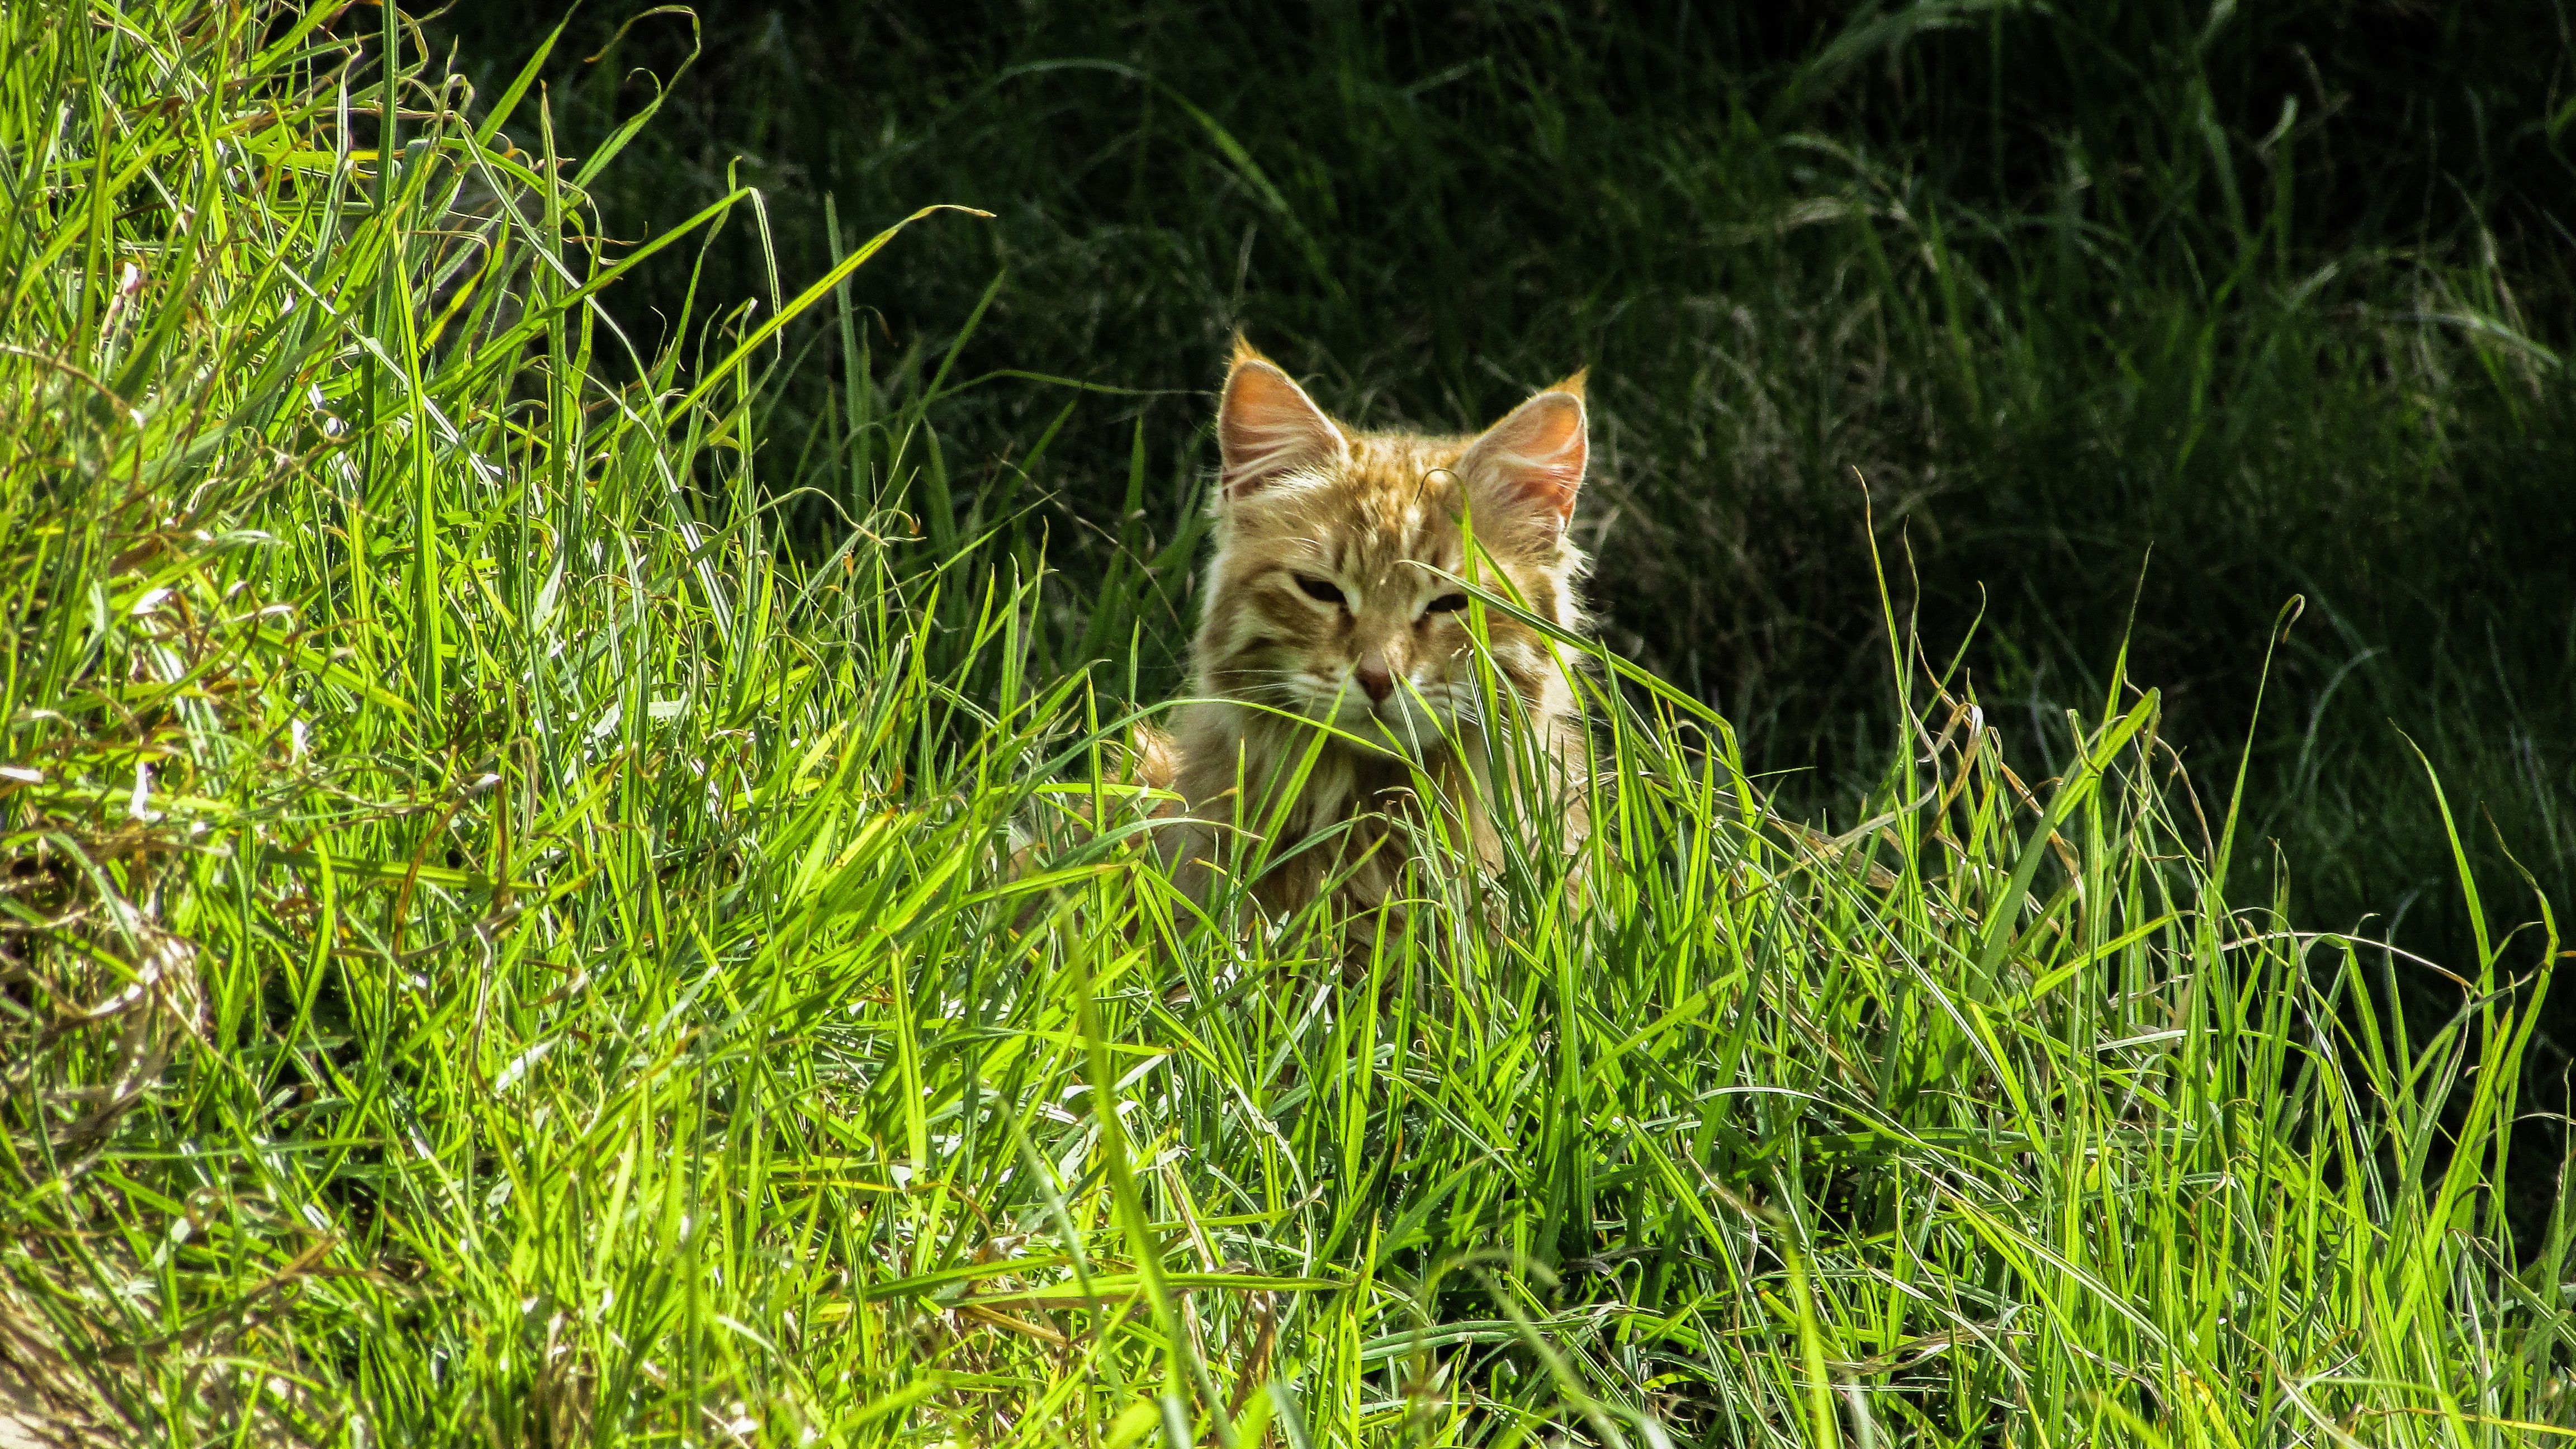
nature, grass, lawn, meadow, prairie, looking, wildlife, green, cat, mammal, behind, fauna, grassland, vertebrate, stray, cute cat, grasses, wild cat, grass family, small to medium sized cats, cat like mammal, indolence